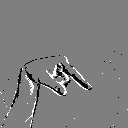
ASL letter: q